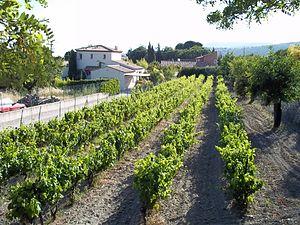
Vignes de Cassis
Le cassis est un vin d'appellation d'origine contrôlée, produit sur la commune de Cassis, dans les Bouches-du-Rhône. C'est la première AOC reconnue en Provence, en 1936.
Cassis est une commune du département des Bouches-du-Rhône et de la région administrative Provence-Alpes-Côte d'Azur. Elle est caractérisée par les falaises présentes sur son territoire et par les vins de Cassis produits dans la région. Le tourisme joue un rôle important dans l'économie de cette commune.